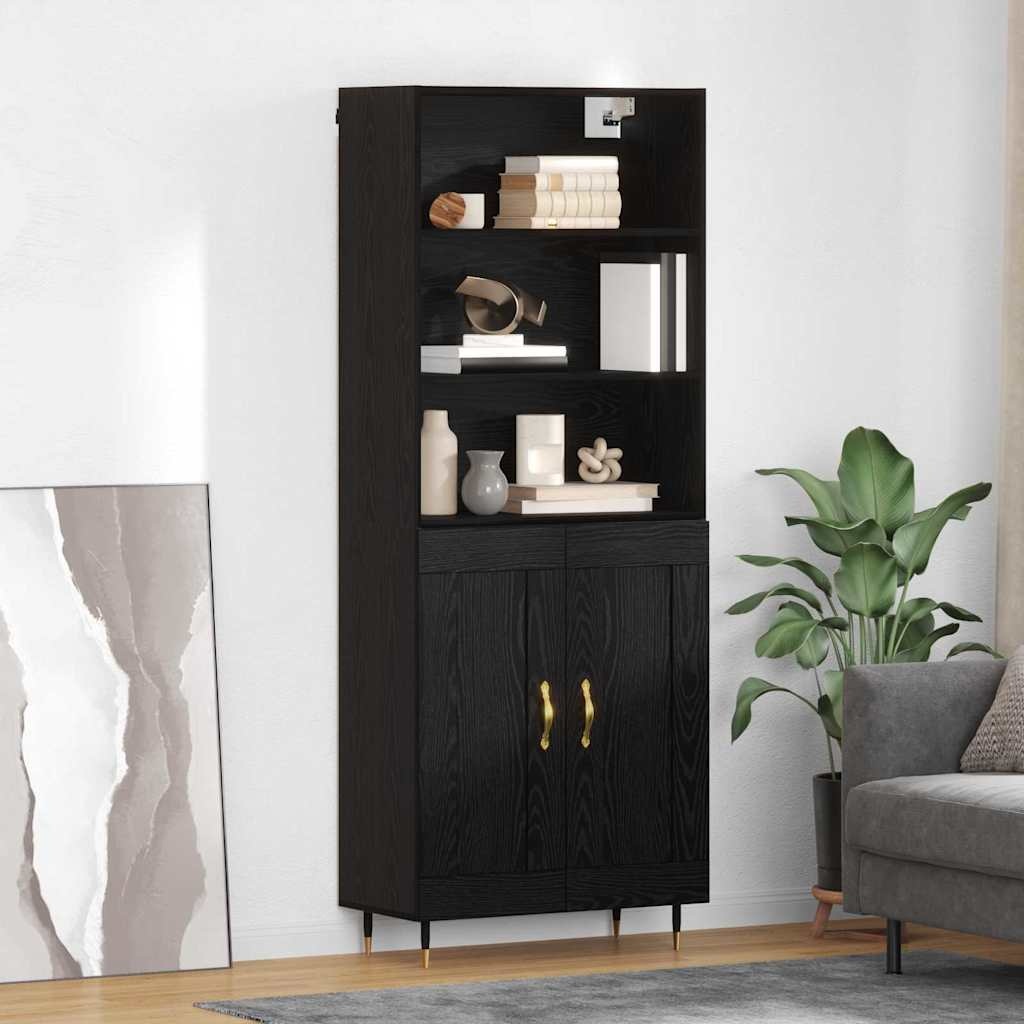
Haut Armoire Montage mural 2 pcs Chêne noir 69,5 x 34 x 180 cm
Ce highboard moderne est un super ajout pour n'importe quel salon ou salle à manger. Avec ses lignes simples et pratiques, il représente l'essence du design moderne tout en offrant un grand espace de rangement. Son style sobre avec des pieds effilés et du bois d'ingénierie le rend adaptable à plein de décos, alliant praticité et élégance. C'est la solution parfaite pour garder tout bien rangé et stylé. Structure en bois d'ingénierie: Fait entièrement en bois d'ingénierie, ce highboard est solide et stable, résistant aux déformations et à l'usure. Le bois d'ingénierie donne un aspect soigné et uniforme, à la fois joli et durable, parfait pour le printemps comme pour l'hiver. Espace de rangement: Le highboard a plusieurs étagères en MDF et en panneau de particules. Ces étagères sont robustes et peuvent accueillir des objets de toutes tailles, super pour ranger tout, des livres aux décorations. Forme épurée: Avec sa forme rectangulaire, le highboard s'installe bien contre n'importe quel mur, ce qui maximise l'utilisation de l'espace dans les petites pièces. Son style moderne se marie facilement avec d'autres meubles, il se démarque tout en s'intégrant dans ton espace de vie. Conception murale: La fixation murale fait gagner de l'espace au sol et assure une installation sécurisée. Une fois monté, il reste bien en place, ce qui réduit les risques pour les enfants et les animaux de compagnie, idéal pour les familles. Entretien et maintenance: Pour garder ce meuble en sécurité, fixe le highboard au mur pour éviter qu'il ne tombe, ce qui te rassure. Essuie-le régulièrement avec un chiffon sec pour le garder propre, et un bon montage garanti la sécurité et la durabilité. Couleur: Chêne noir Matériau: Bois d'ingénierie Dimensions globales: 69,5 x 34 x 180 cm (L x l x H) Avec 2 portes Assemblage requis: Oui
Brand: vidaXL
Category: Furniture > Cabinets & Storage > China Cabinets & Hutches > Wall-Mounted Hutches